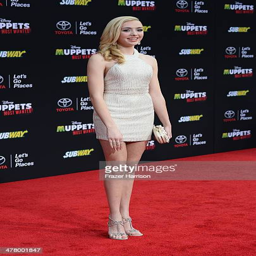
actor arrives at the premiere